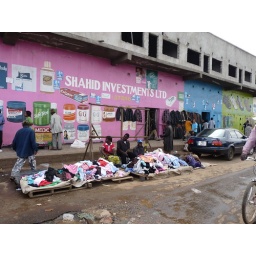
The used clothing market in Lusaka, Zambia